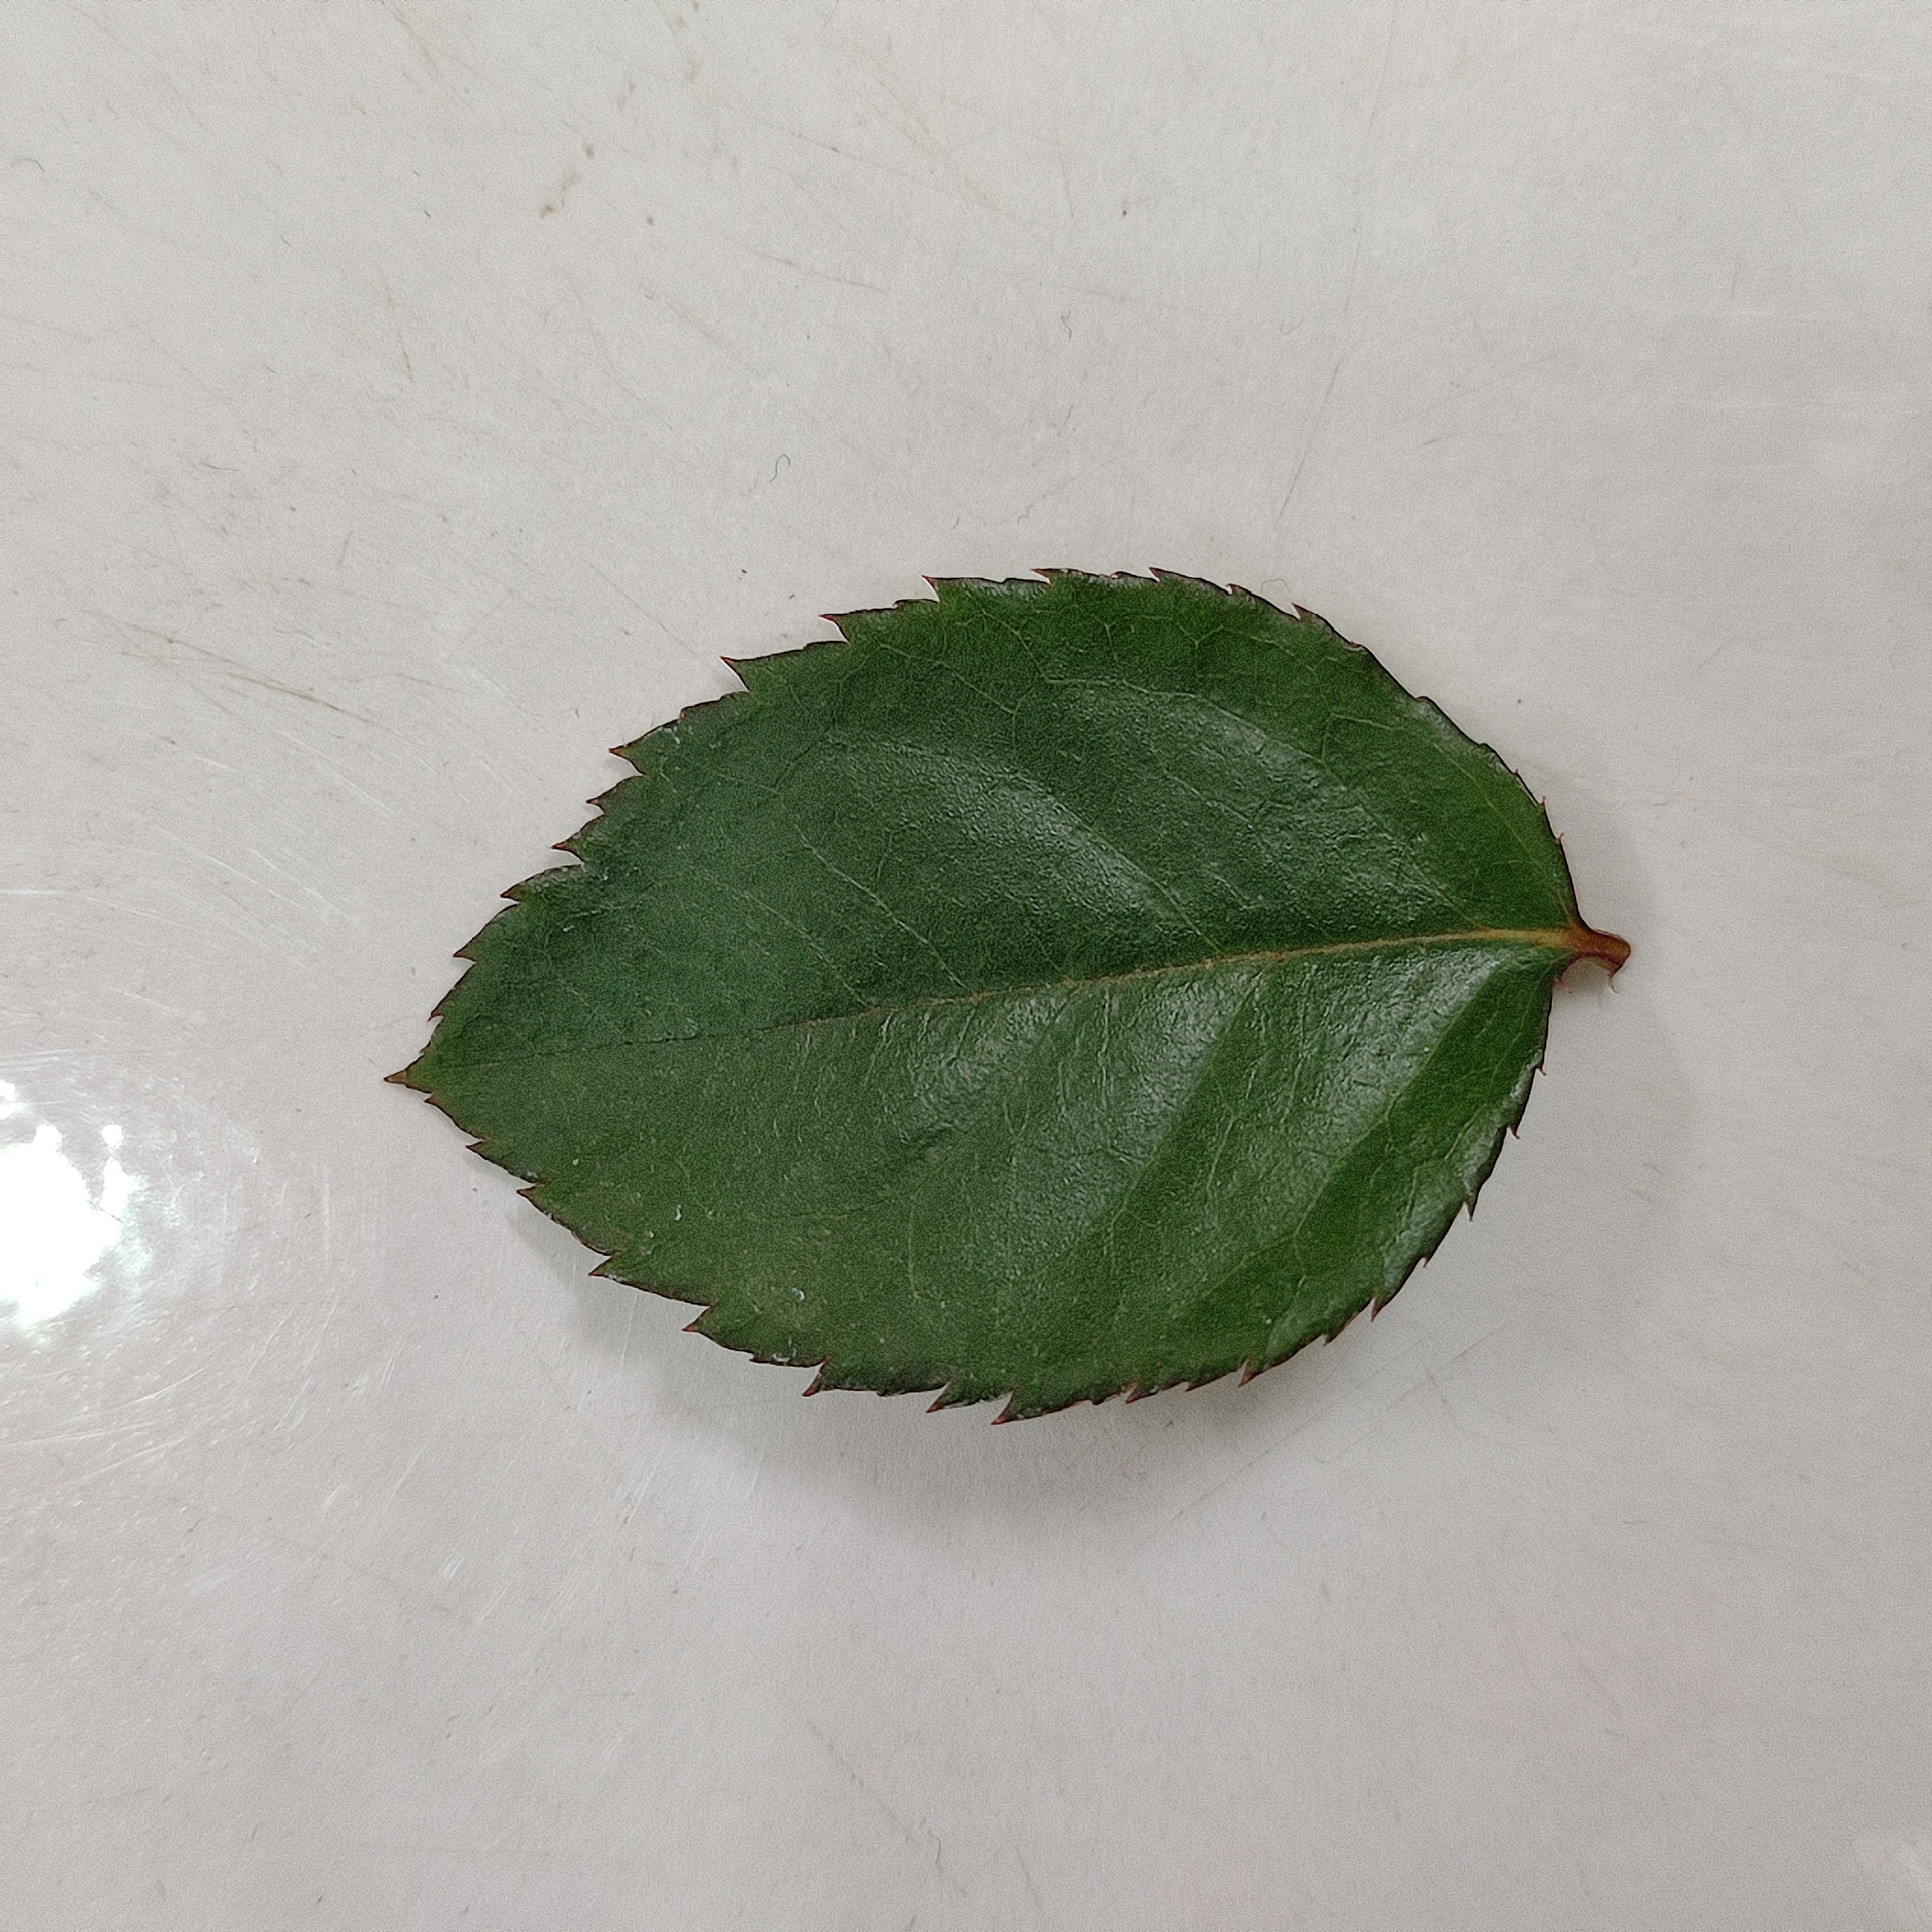
Label: Healthy Leaf